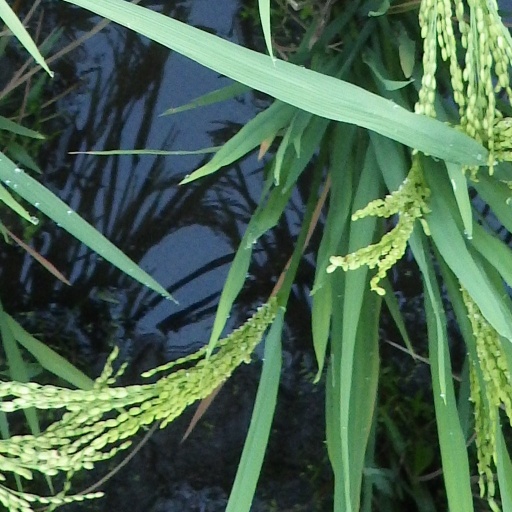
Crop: rice